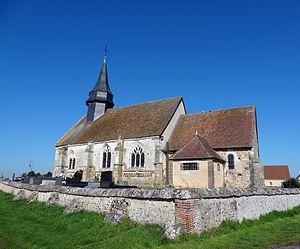
Église Notre-Dame à Dame-Marie (Eure), XIIe siècle.
Sainte-Marie-d'Attez est une commune nouvelle française, constituée le 1ᵉʳ janvier 2016, située dans le département de l'Eure en région Normandie.
Dame-Marie est une ancienne commune française, située dans le département de l'Eure en région Normandie, devenue le 1ᵉʳ janvier 2016 une commune déléguée au sein de la commune nouvelle de Sainte-Marie-d'Attez.